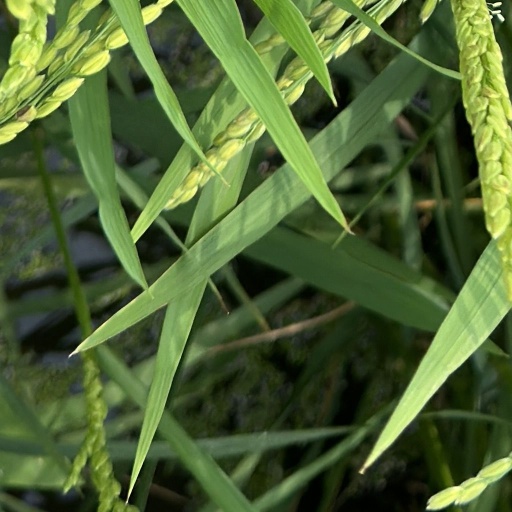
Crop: rice